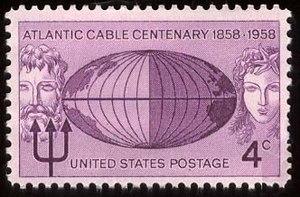
Les câbles télégraphiques transatlantiques sont des câbles sous-marins posés sur le fond de l'océan Atlantique et qui étaient utilisés au XIXᵉ siècle et dans la première moitié du XXᵉ siècle pour les communications télégraphiques internationales.